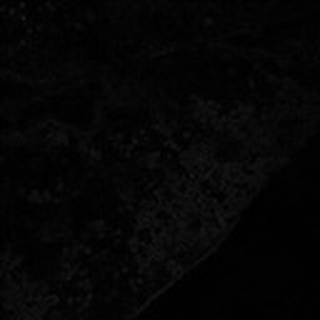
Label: cotton_powdery_mildew